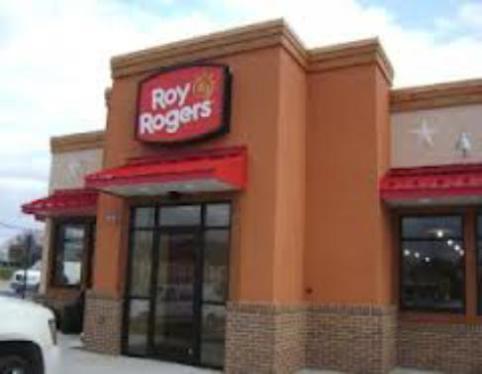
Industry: Food